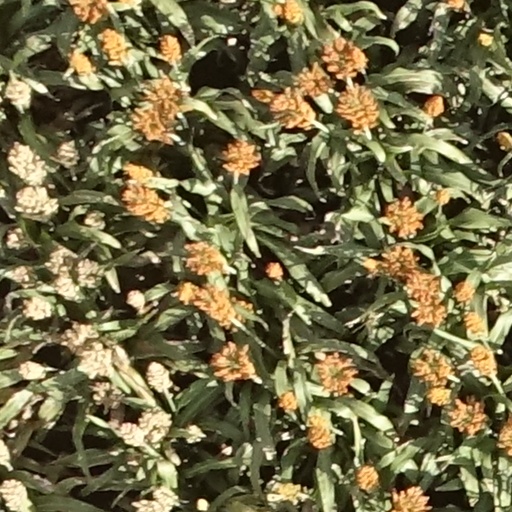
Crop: sorghum